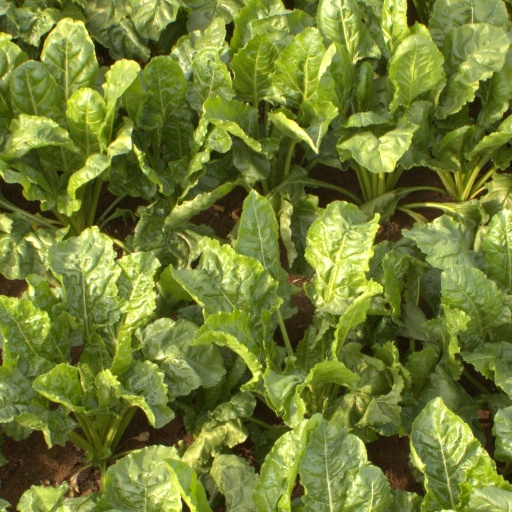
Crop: sugar beet